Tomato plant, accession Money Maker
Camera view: horizontal (90 deg, fisheye); turntable rotation: 240 degrees
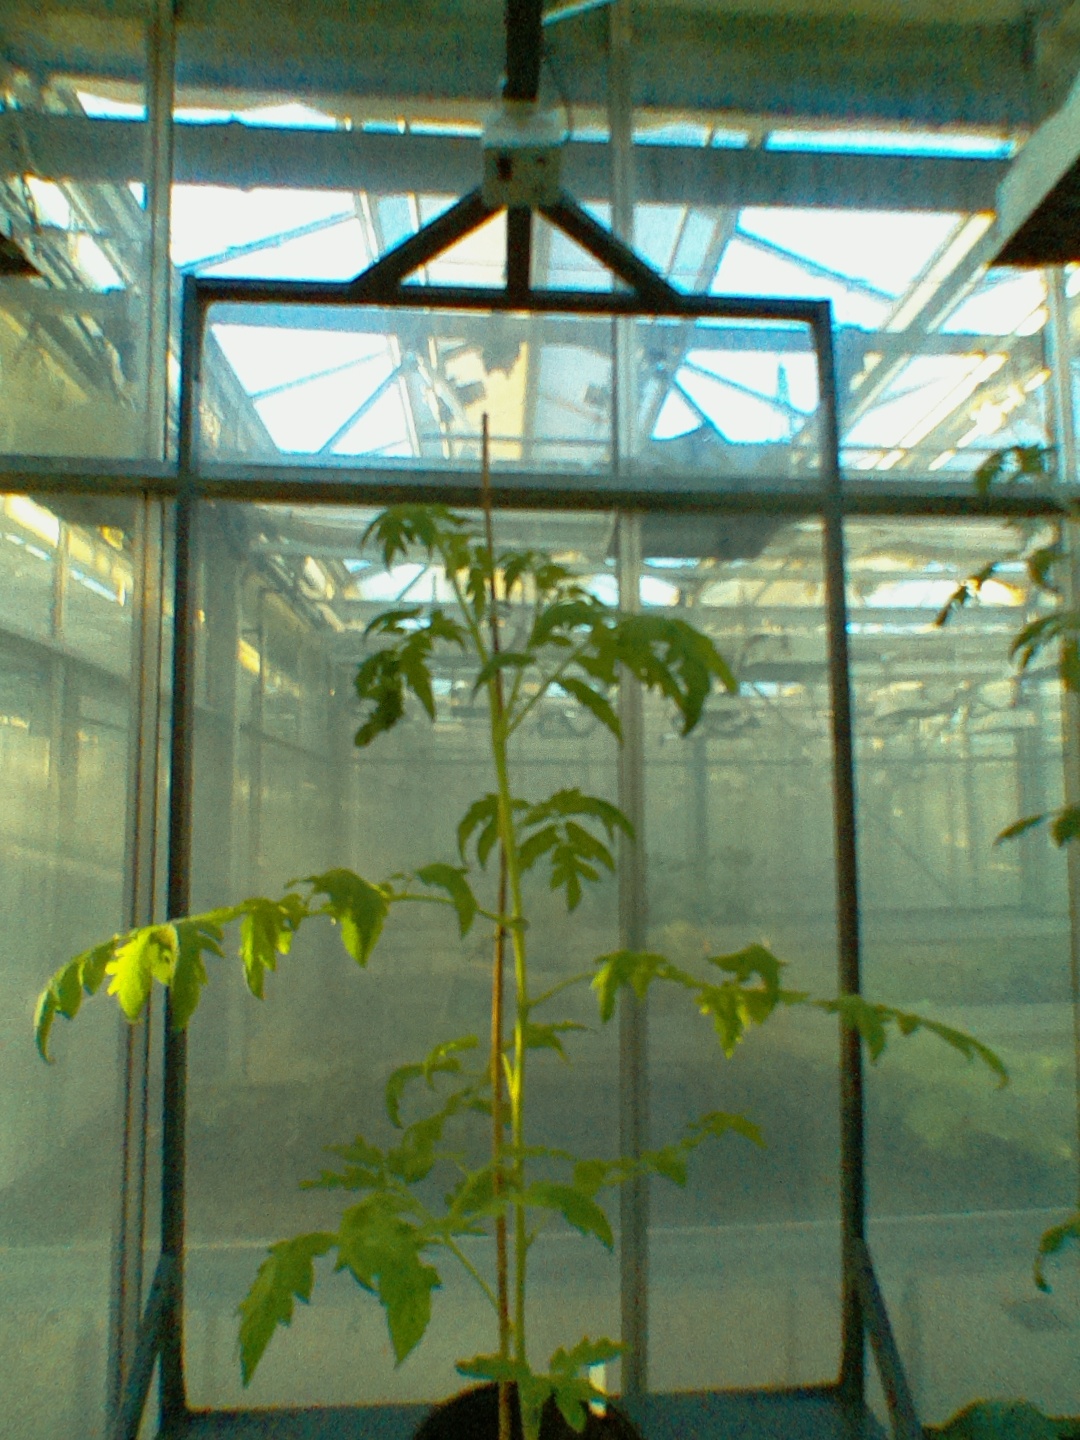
BBCH growth stage 22: 20%-30% Side shoots formed